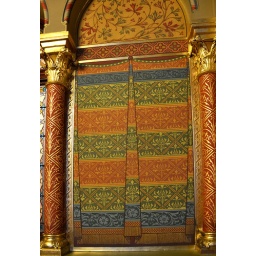
Decorative wall paintings in the Hungarian Parliament building in Budapest. Hand painted and tons of gold leaf.